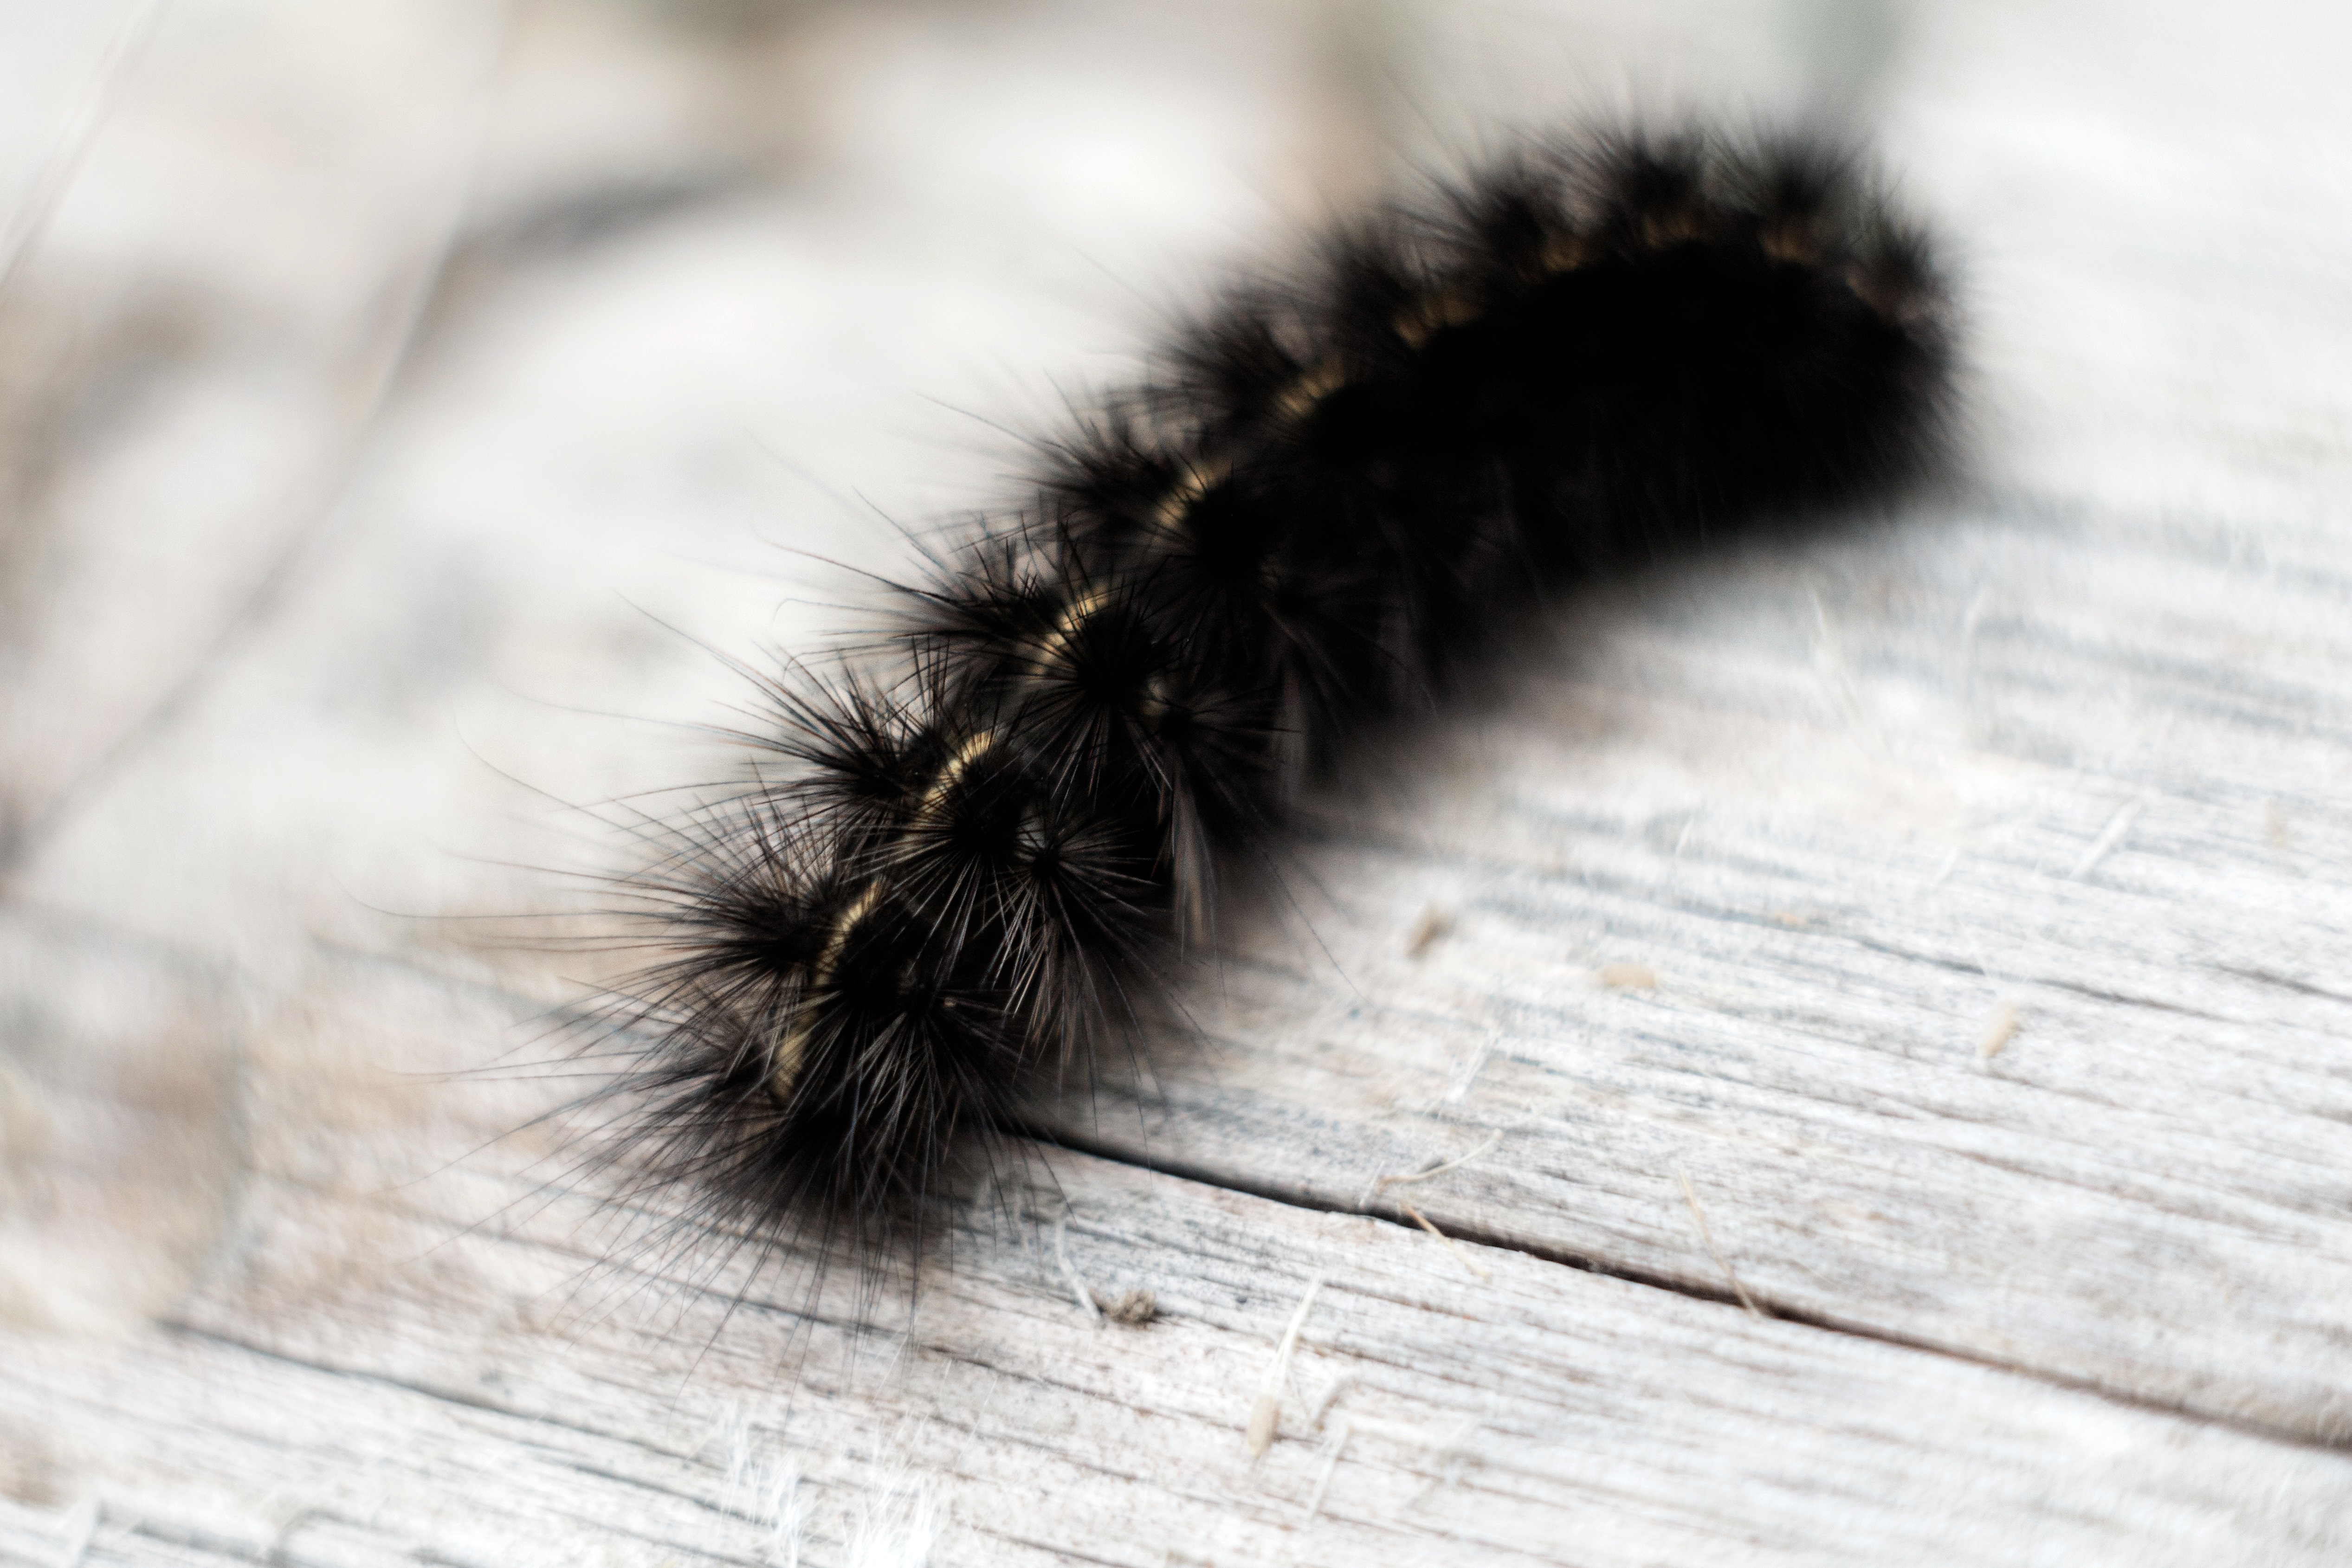
photography, insect, moth, fauna, invertebrate, caterpillar, close up, larva, macro photography, arthropod, moths and butterflies